Sousa River

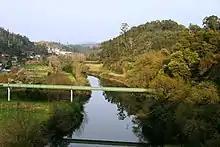
Mouth of the Sousa River.

The Sousa River is a river in Portugal, a tributary of the Douro. It rises in the parish of Friande, Felgueiras, in the Porto District of northwest Portugal, and is a right tributary of the Douro, which it meets at the parish of Foz do Sousa, Gondomar, about 16 km from the mouth of the Douro.